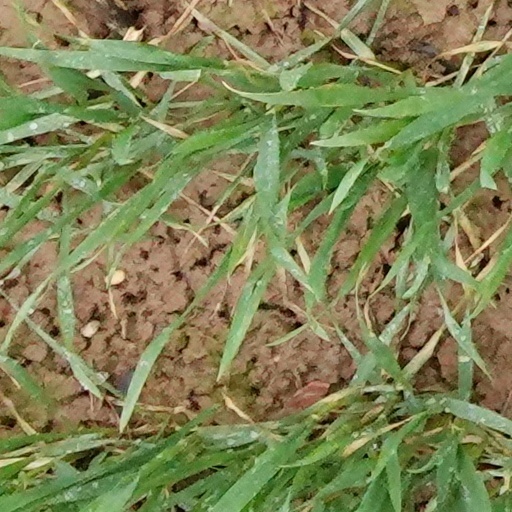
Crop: wheat